Rosemary Lane (song)

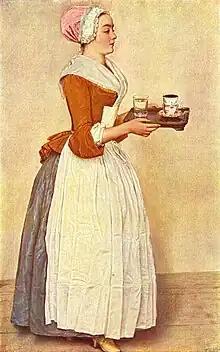
"When I was a servant in Rosemary Lane..."Image by Jean-Étienne Liotard.

Rosemary Lane "is an English folksong: a ballad ( Roud #269, Laws K43) that tells a story about the seduction of a domestic servant by a sailor.